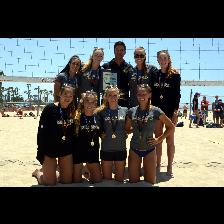
Label: Human